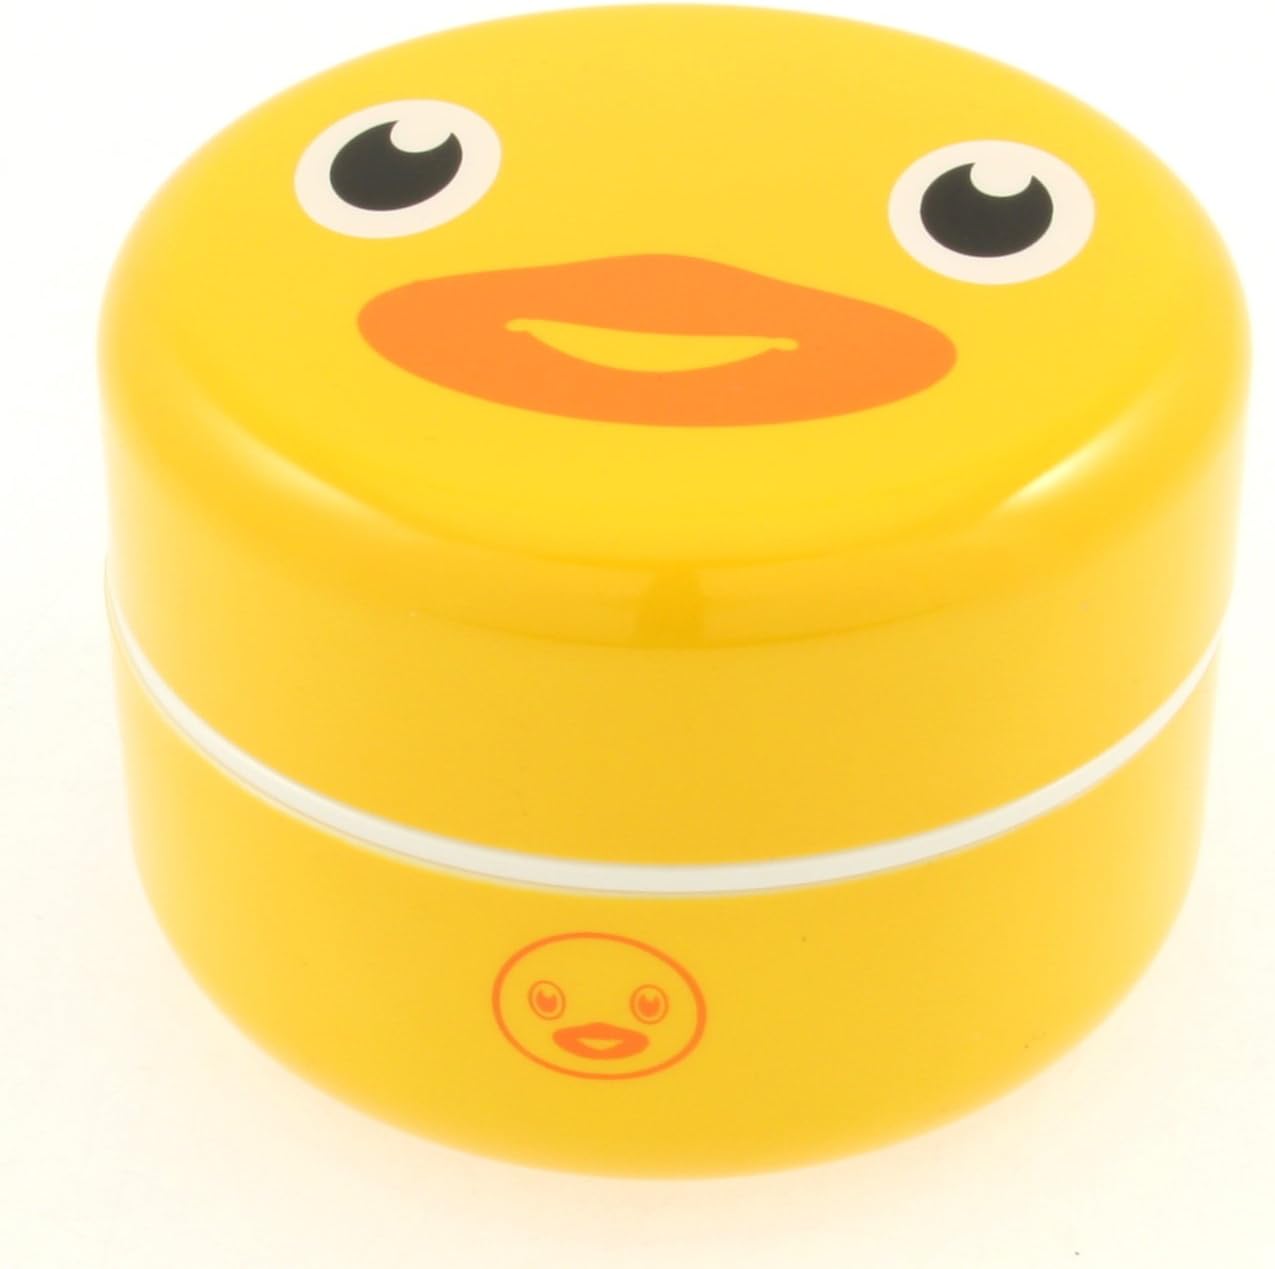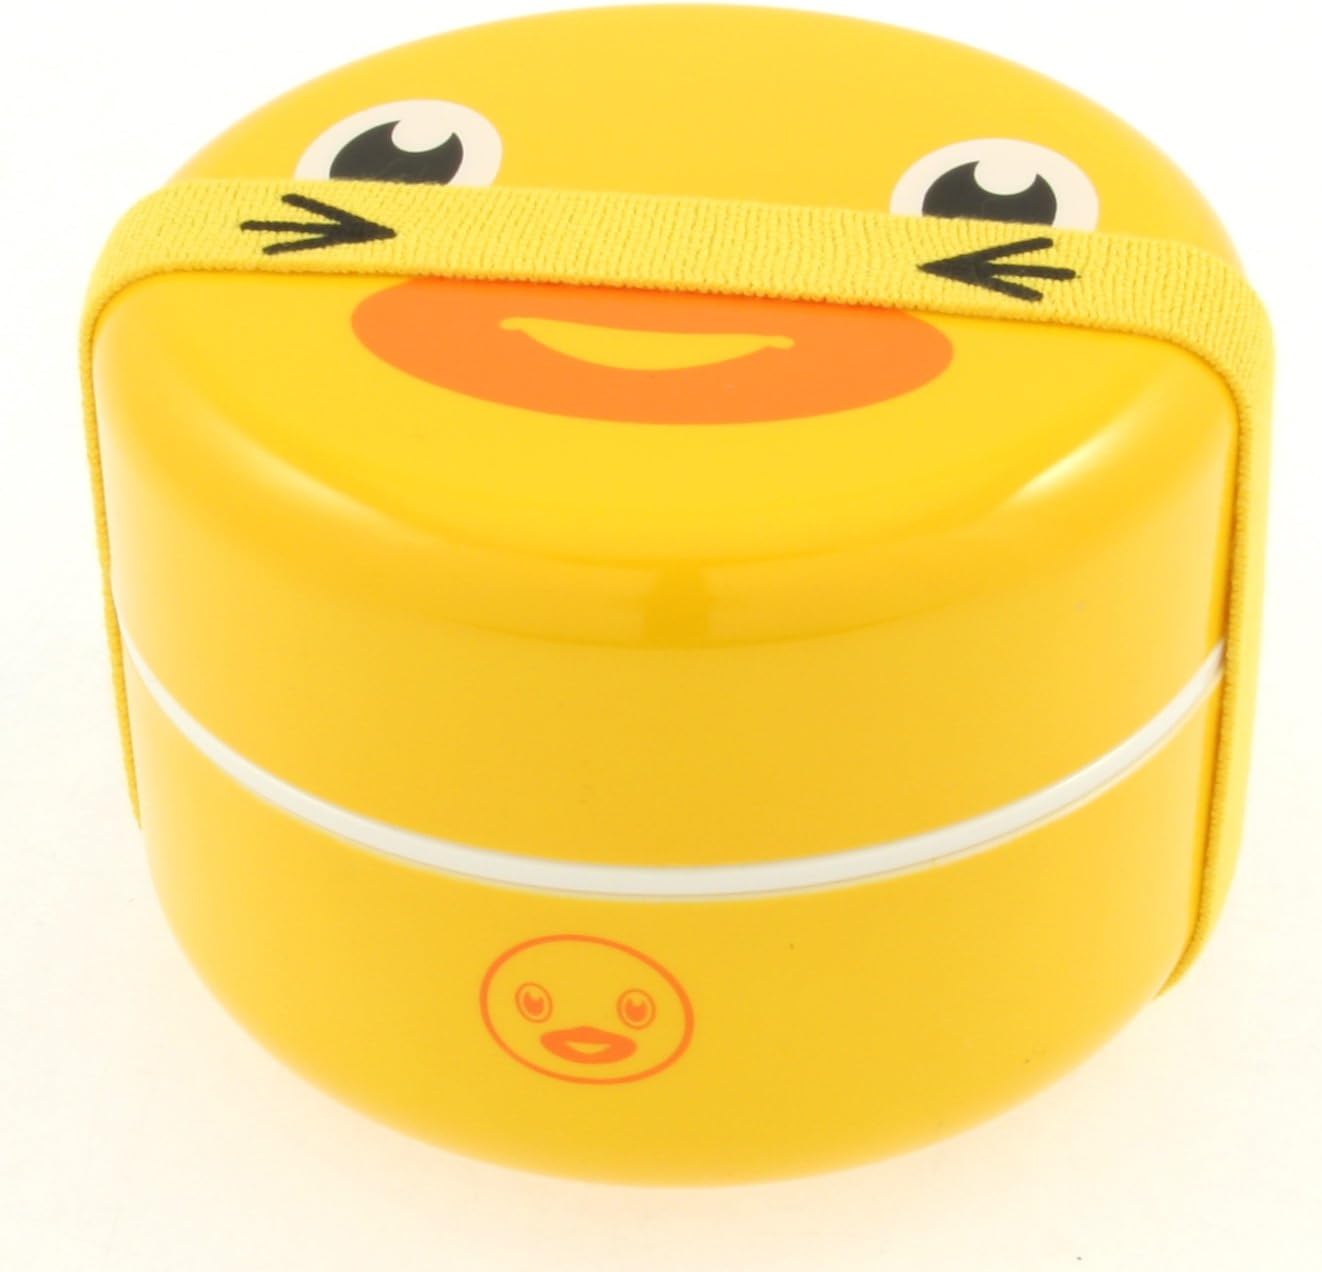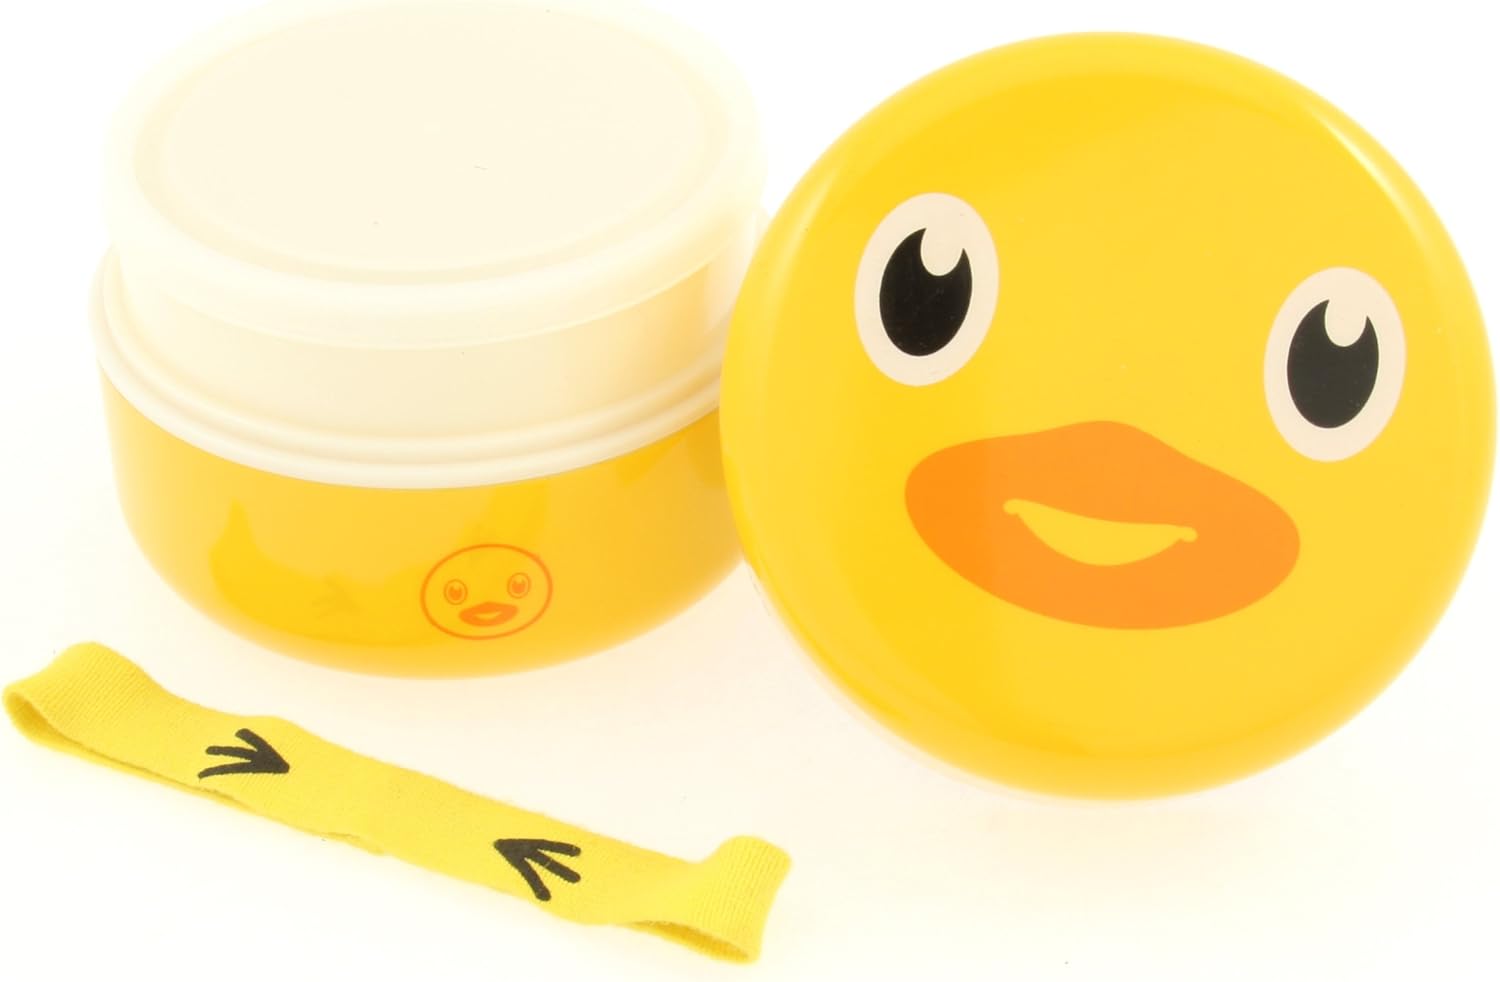
Kotobuki 2-Tiered Bento Box, Duck
Category: Amazon Home
Kotobuki bento are Japanese style lunch boxes. The stacking two tiers keep foods and flavors separate and the top tier has a press on lid to prevent spills. Durable, attractive, and easy to clean. Made in Japan. Dark yelllow duck-face.
Features: No Microwave | No Dishwasher | Made in Japan | Inner lid - no microwave / no dishwasher